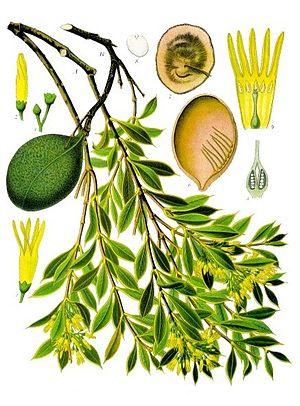
Aspidosperma est un genre d’arbres et d’arbustes originaires d'Amérique du Sud de la famille des Apocynacées. Leurs feuilles sont généralement alternes, leurs petites fleurs sont réunies en cymes et leurs graines sont ailées.